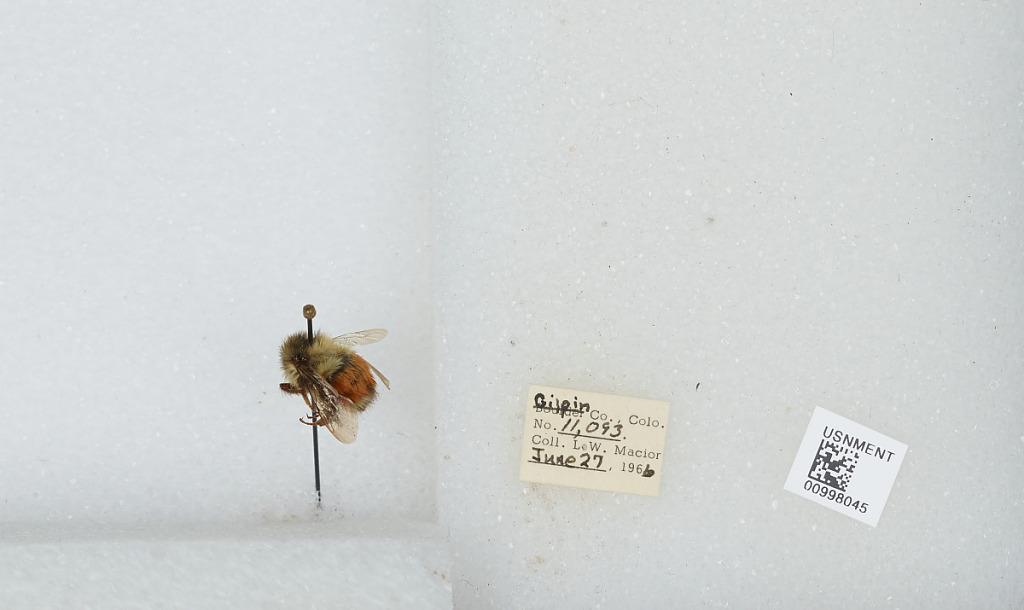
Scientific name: Bombus (Pyrobombus) melanopygus Nylander
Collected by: L. Macior
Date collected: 1966-6-27
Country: United States
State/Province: Colorado
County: Gilpin
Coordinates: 39.8908, -105.508